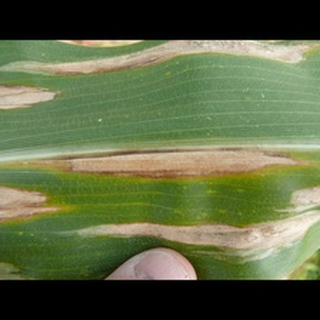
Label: corn_northern_leaf_blight